Larry the Cable Guy

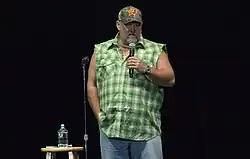
Larry the Cable Guy in performance at the Resch Center in Green Bay in 2015

Initially performing stand-up under his real name with limited success, he became famous after developing the Cable Guy character, a personality that he now maintains throughout his stage act. The Cable Guy character has a stereotypical redneck appearance and a thick Southern accent, recounts stories about his "family", and uses, among other common expressions, his own catchphrase "Git-R-Done!"